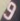
Number: 9